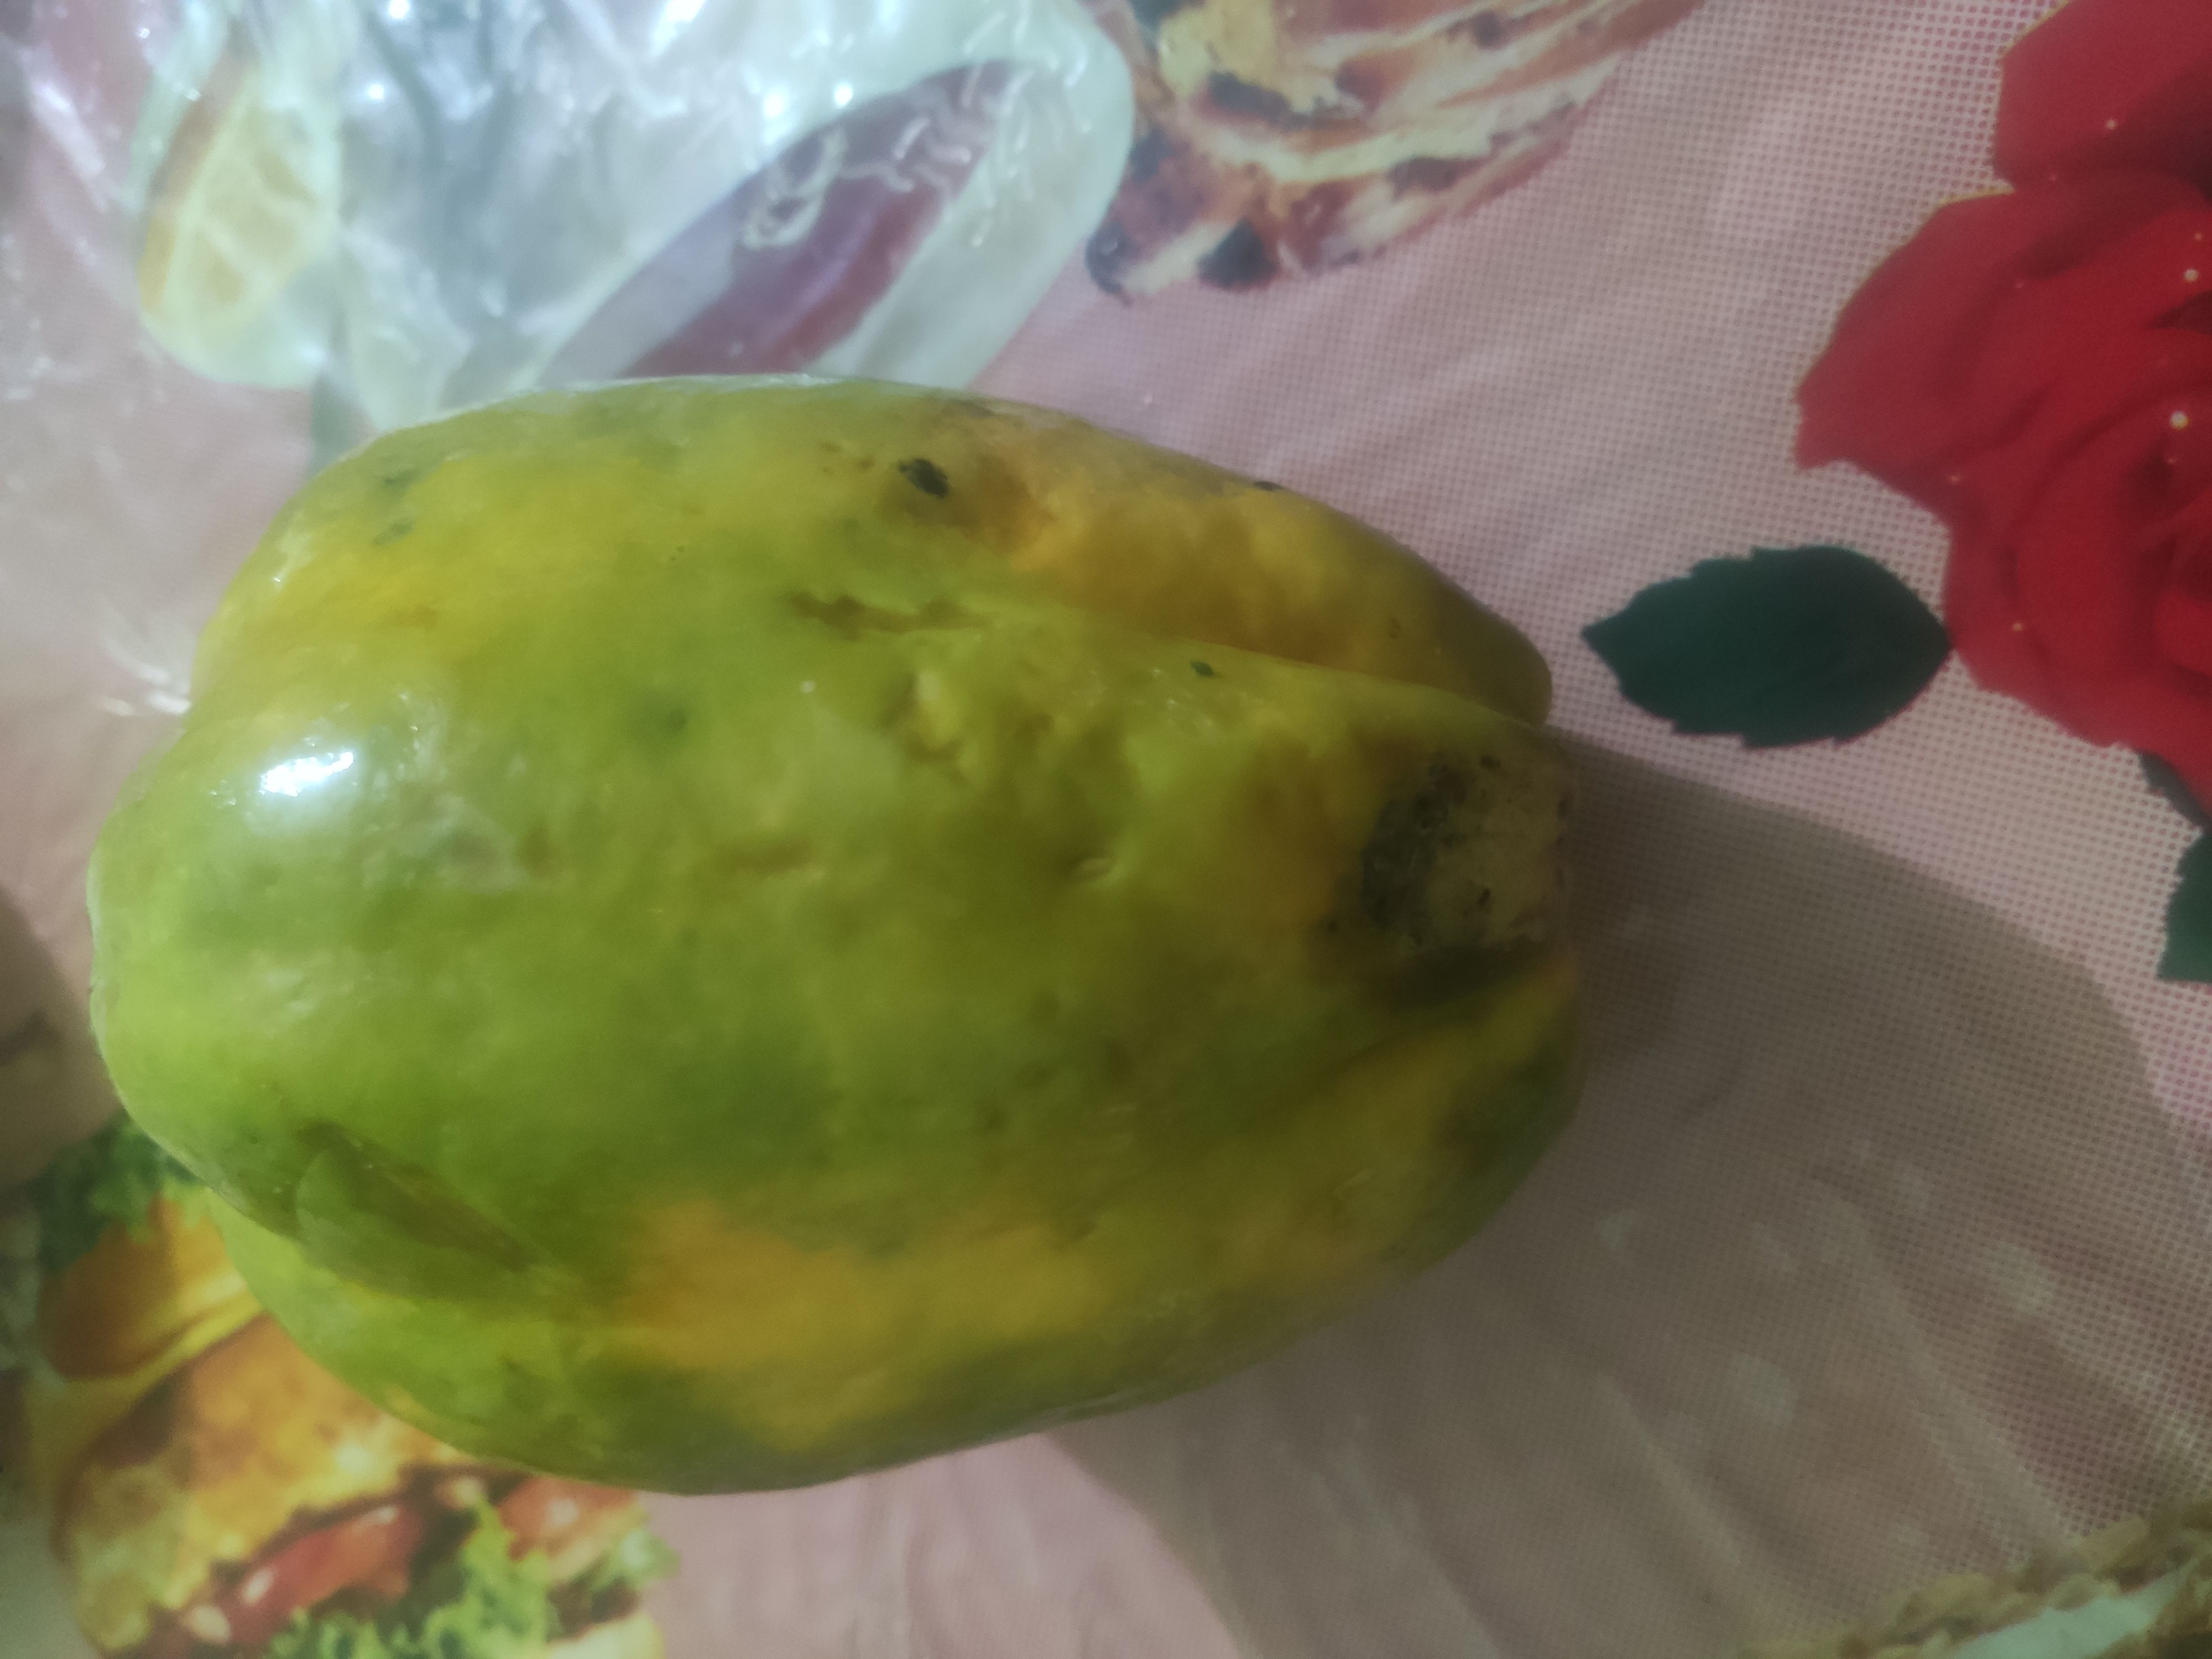
Fruit: papayas
Grade: 1st-grade